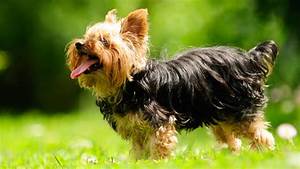
Label: cane